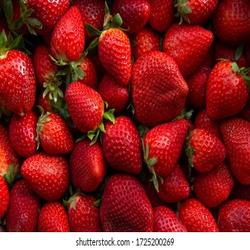
Label: Strawberry